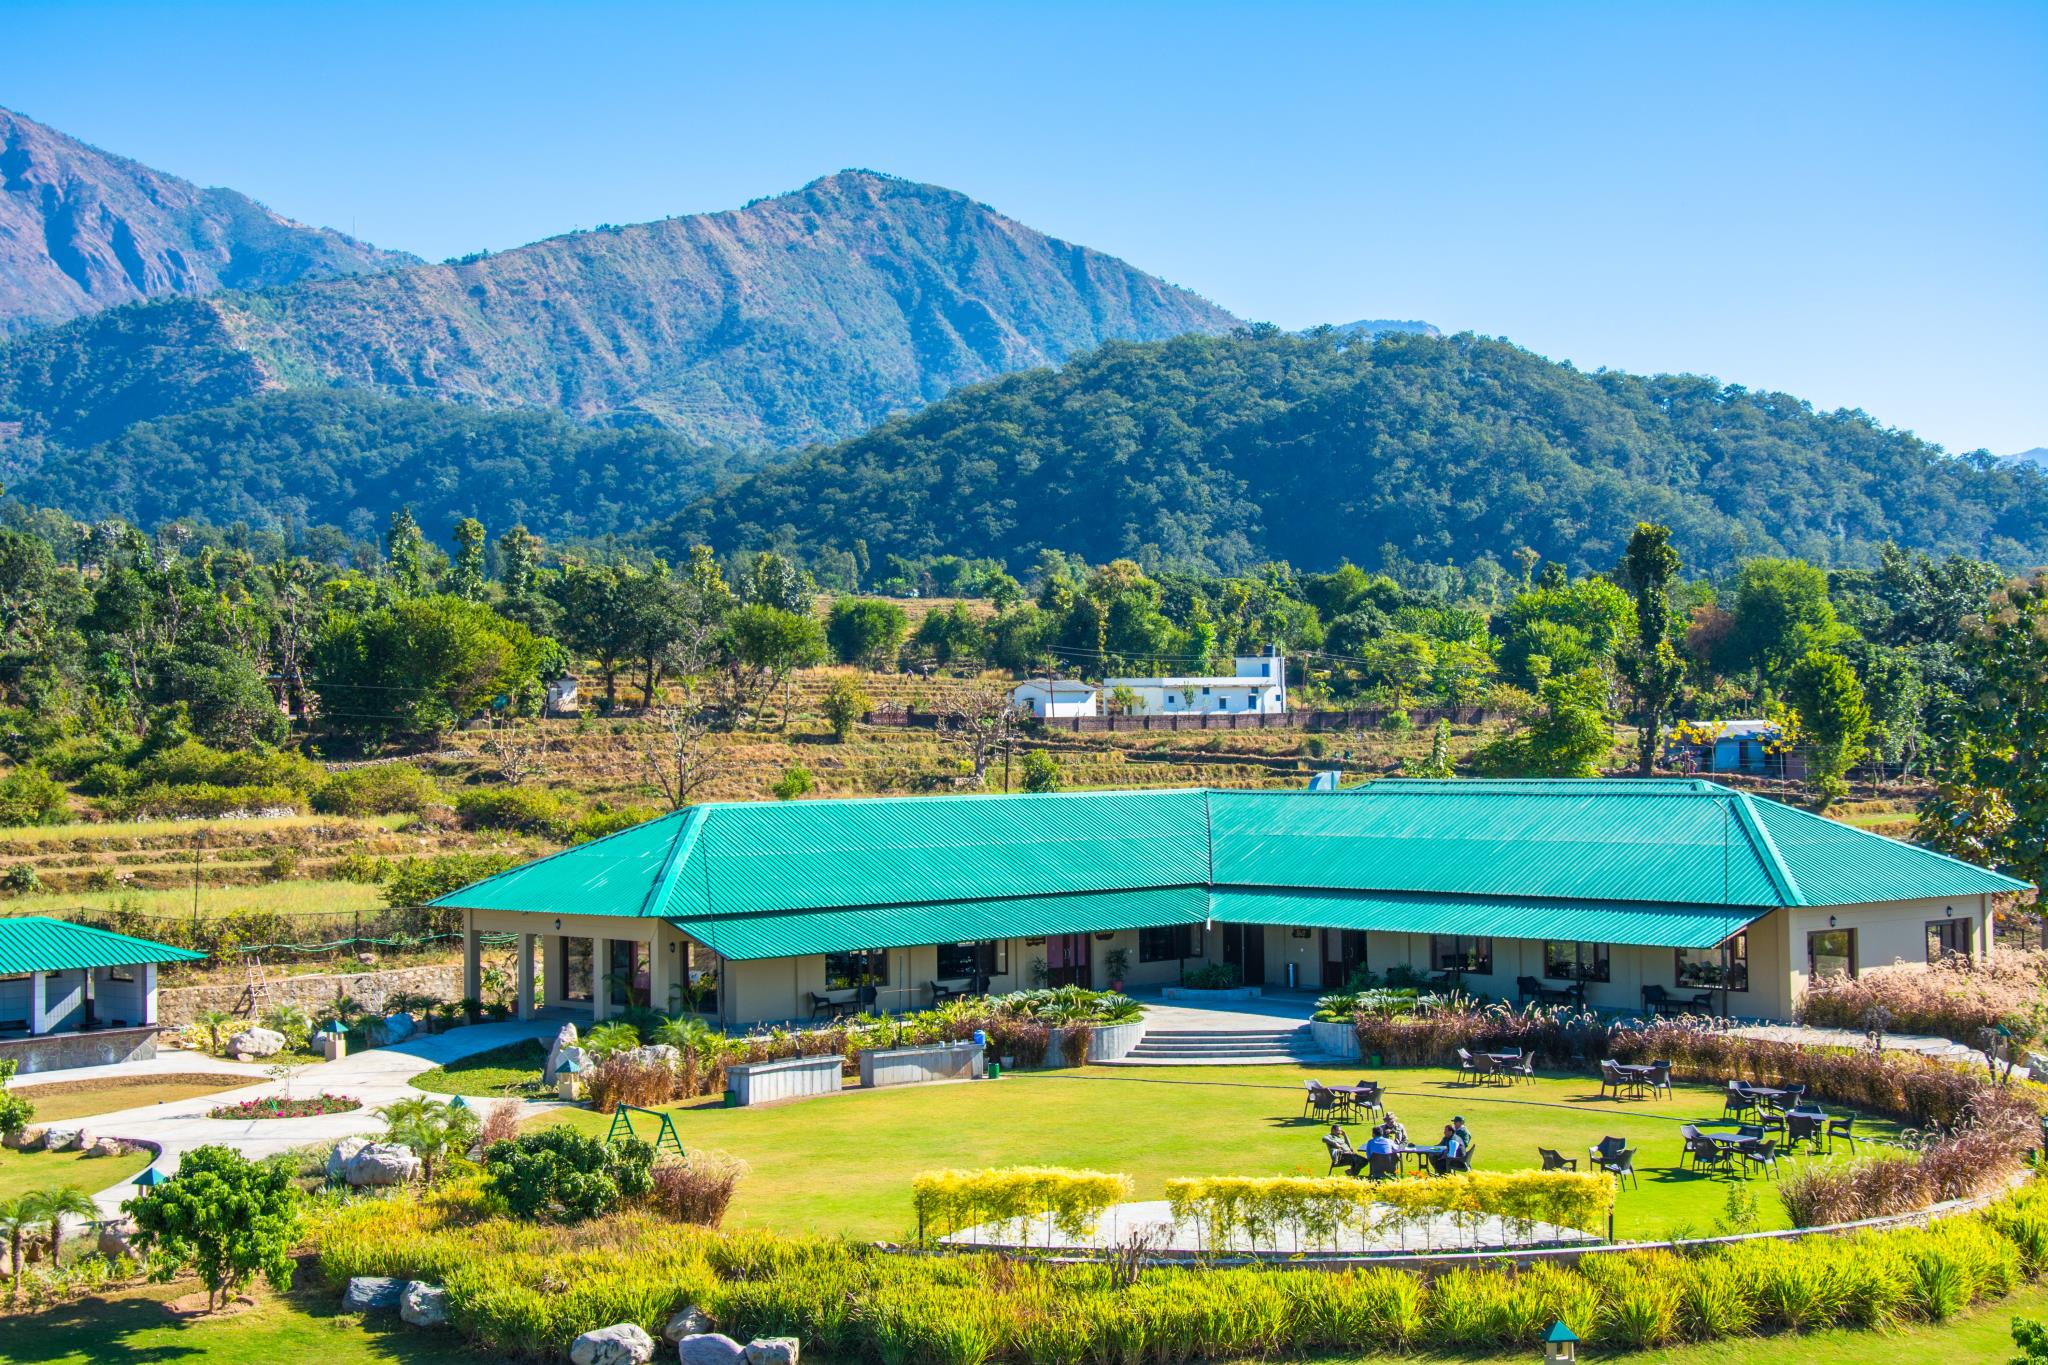
resort, natural landscape, nature, hill station, mountainous landforms, mountain, mountain range, sky, grassland, highland, rural area, hill, mount scenery, botany, landscape, tourism, farm, real estate, leisure, alps, house, botanical garden, grass, building, ranch, valley, home, vacation, national park, cloud, plant, eco hotel, meadow, estate, plantation, village, ridge, mountain village